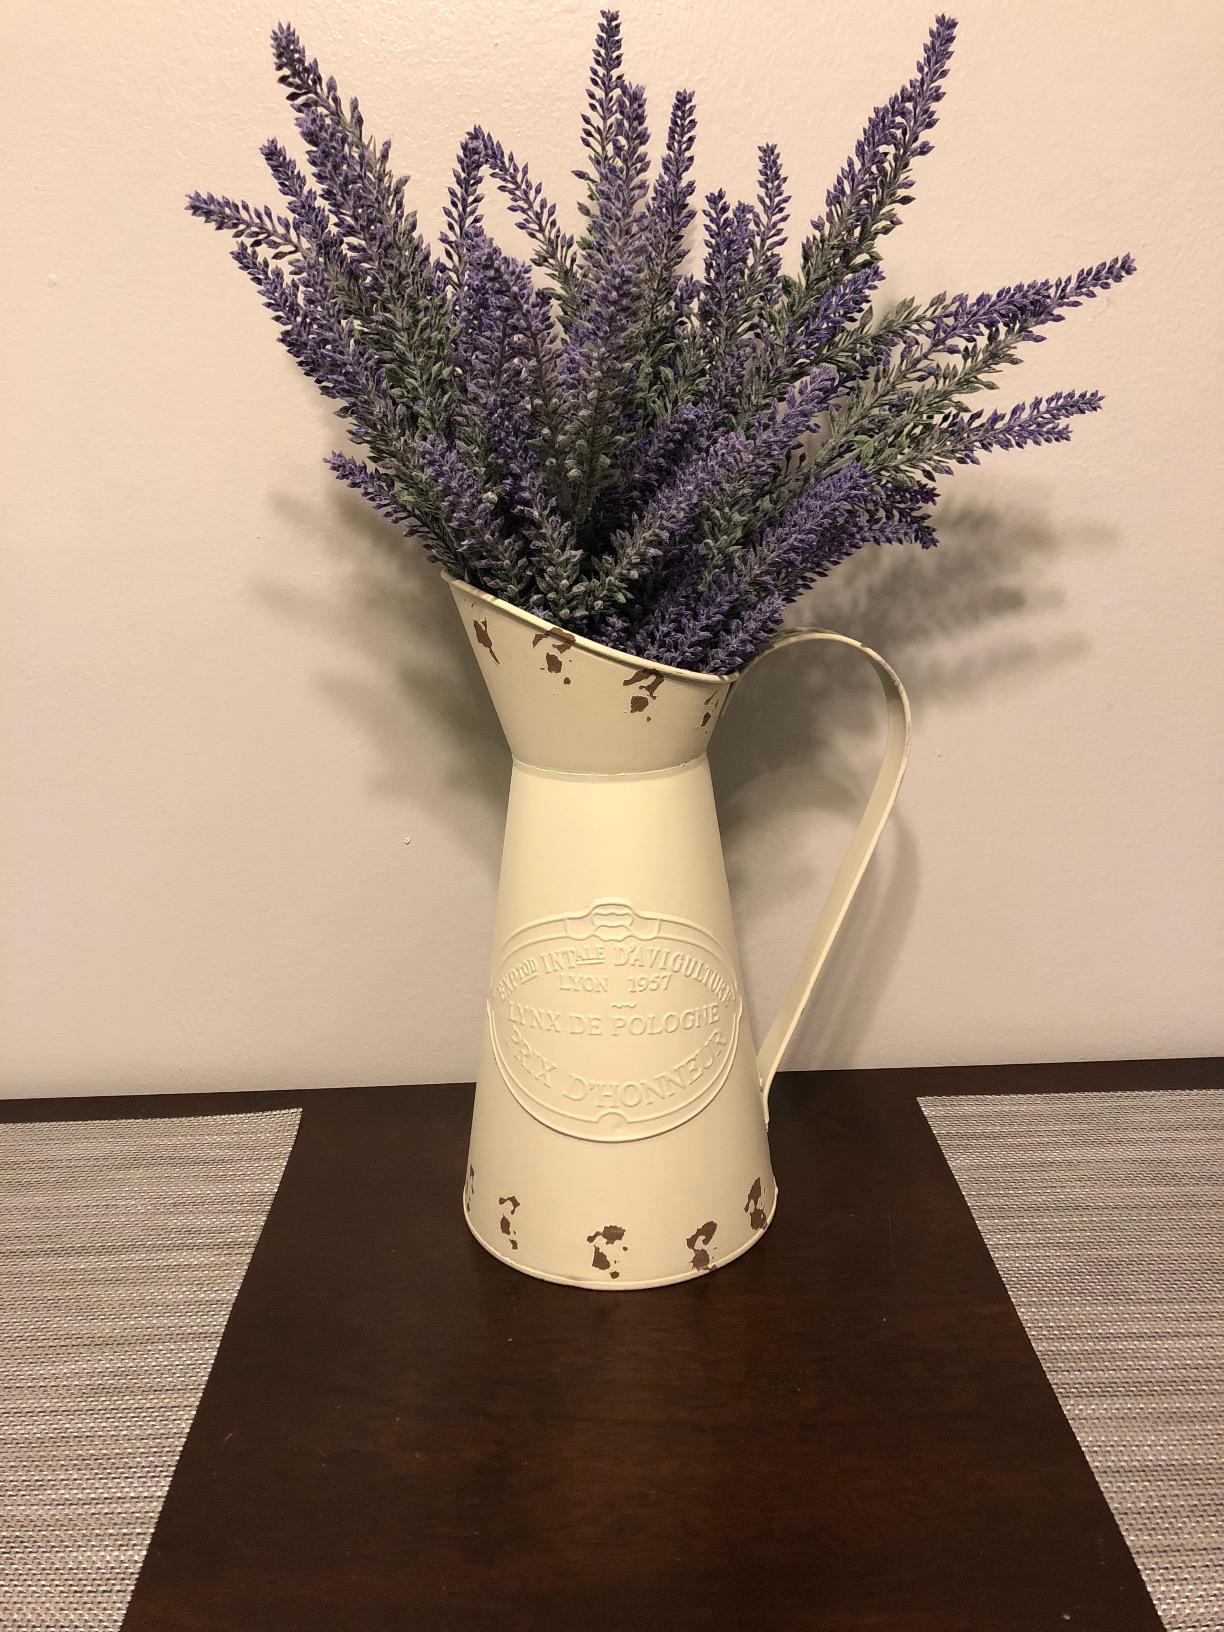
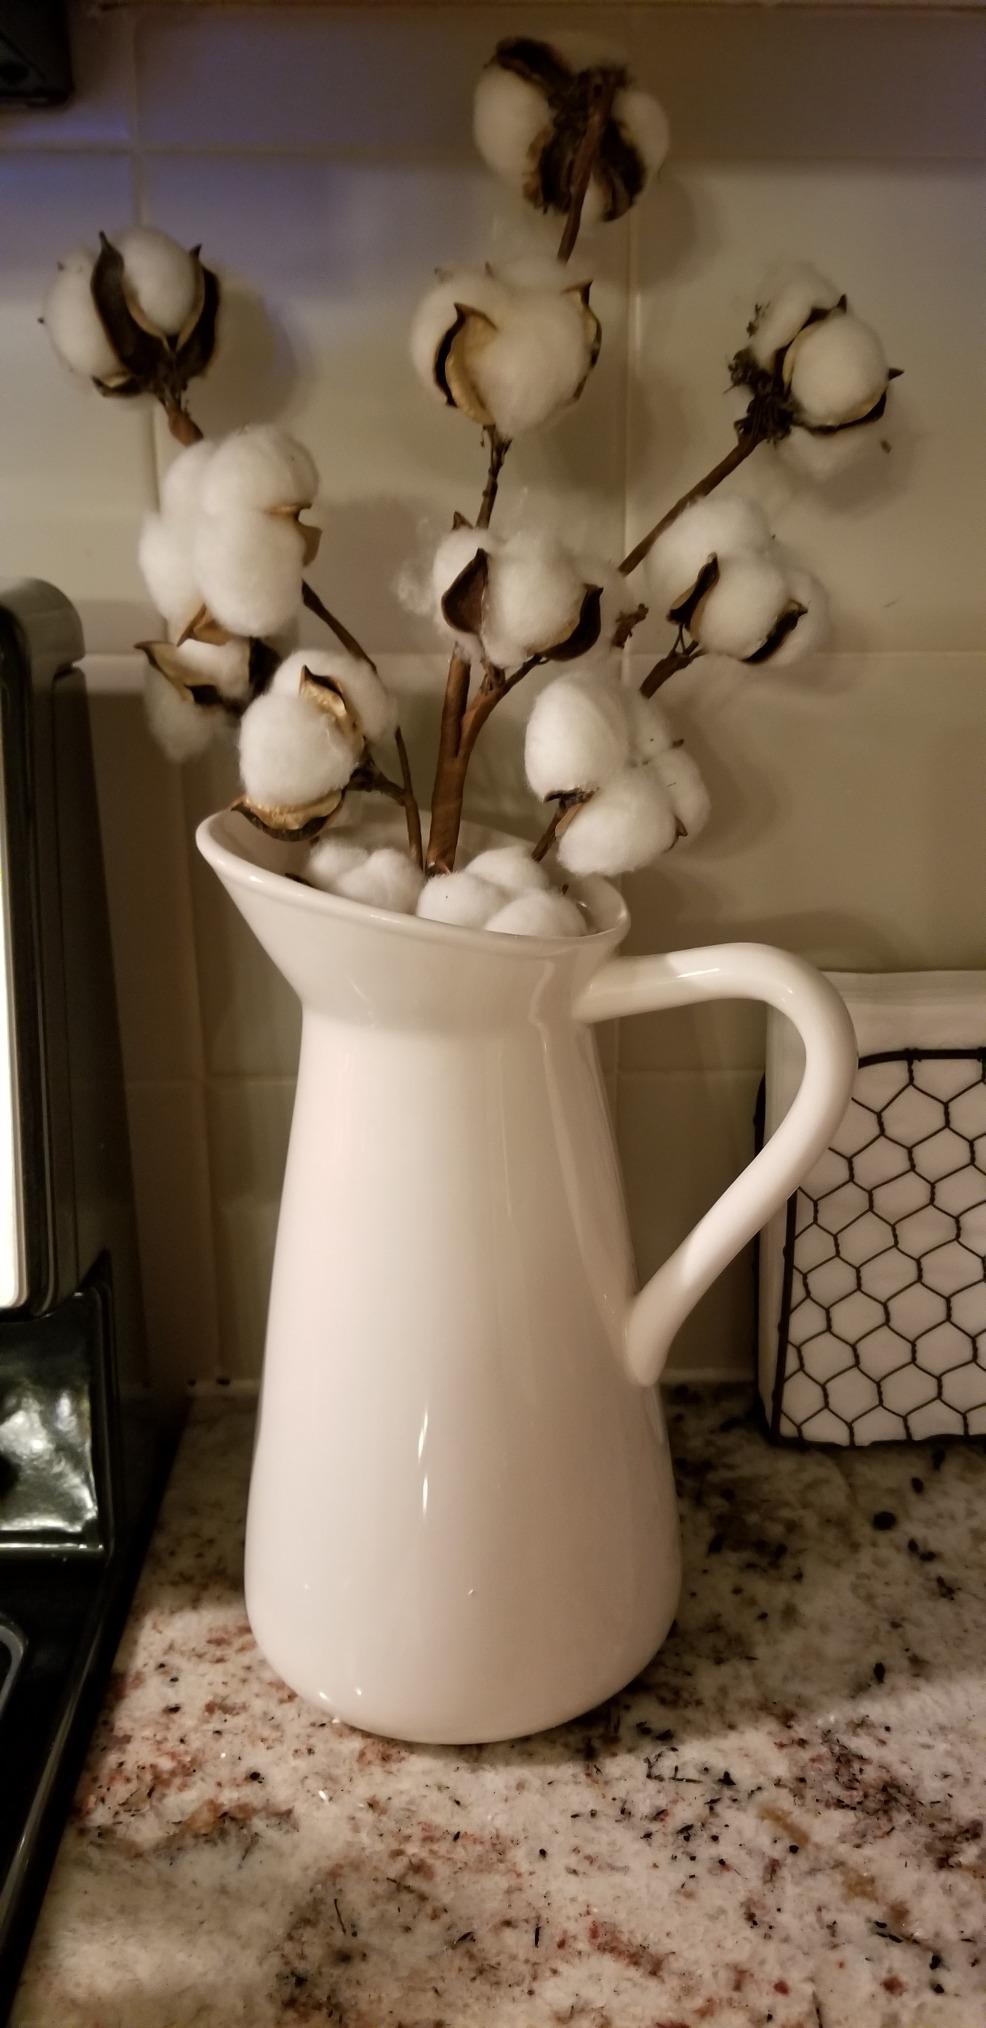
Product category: vase
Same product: no